Trafford

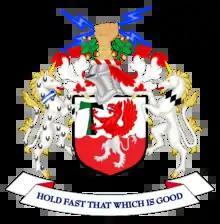
The coat of arms of Trafford Metropolitan Borough Council

Trafford is a metropolitan borough of Greater Manchester, England, with an estimated population of in . It covers and includes the area of Old Trafford and the towns of Altrincham, Stretford, Urmston, Partington and Sale. The borough was formed in 1974 as a merger of six former districts and part of a seventh. The River Mersey flows through the borough, separating North Trafford from South Trafford, and the historic counties of Lancashire and Cheshire. Trafford is the seventh-most populous district in Greater Manchester.